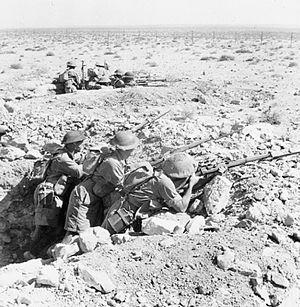
Le siège de Tobrouk a été un affrontement entre les forces de l'Axe et celles des Alliés en Libye italienne au cours de la guerre du désert durant la Seconde Guerre mondiale.